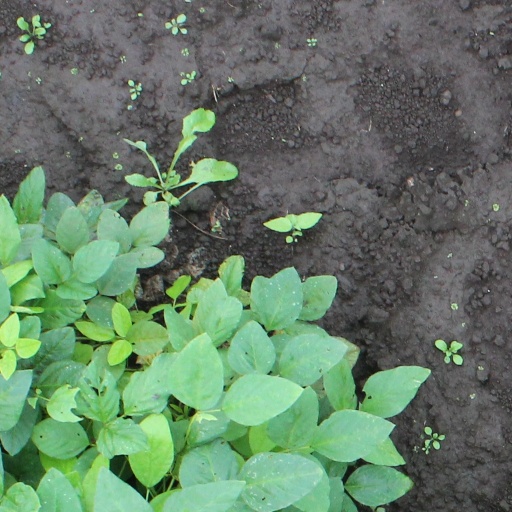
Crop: soybean